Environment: real
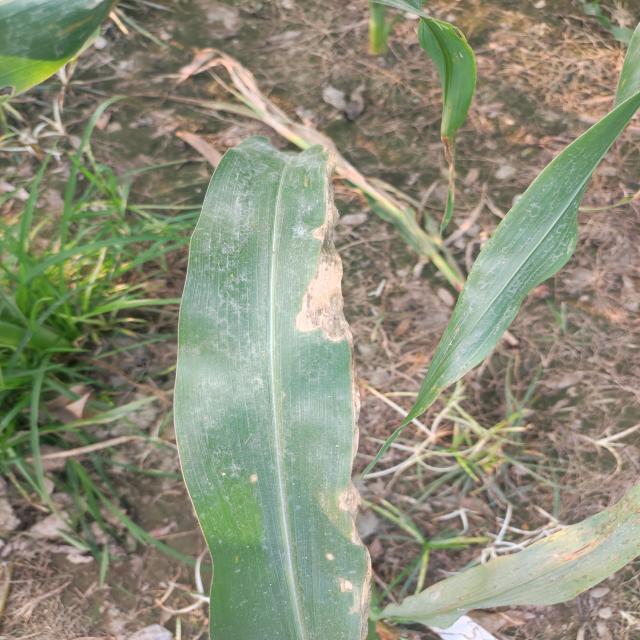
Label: northern_corn_leaf_blight